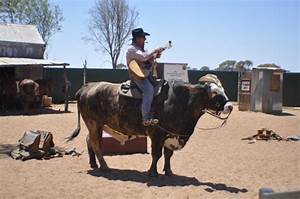
Label: horse